Talladega College

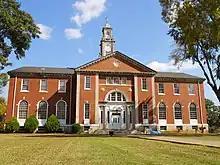
Savery Library

Talladega College is a private, historically black college in Talladega, Alabama. It is Alabama's oldest private historically black college and offers 17 degree programs. It is accredited by the Southern Association of Colleges and Schools.